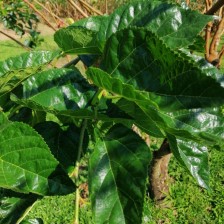
Variety: BlackOodTurkey